Lewis County Historical Society and Museum

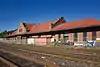
View from railroad tracks, 2011

Northern Pacific proposed the construction of a new station in 1897. The plans called for a one-story building south of the railroad crossing on Market Street containing an alcove, two waiting rooms, office spaces, and passenger and freight areas. Reports from other Washington communities warned Chehalis residents that the promise was more than likely to fail; despite procurement of materials and laborers, no new depot was built. The station was partially rebuilt beginning in mid-1897, finalized by September.